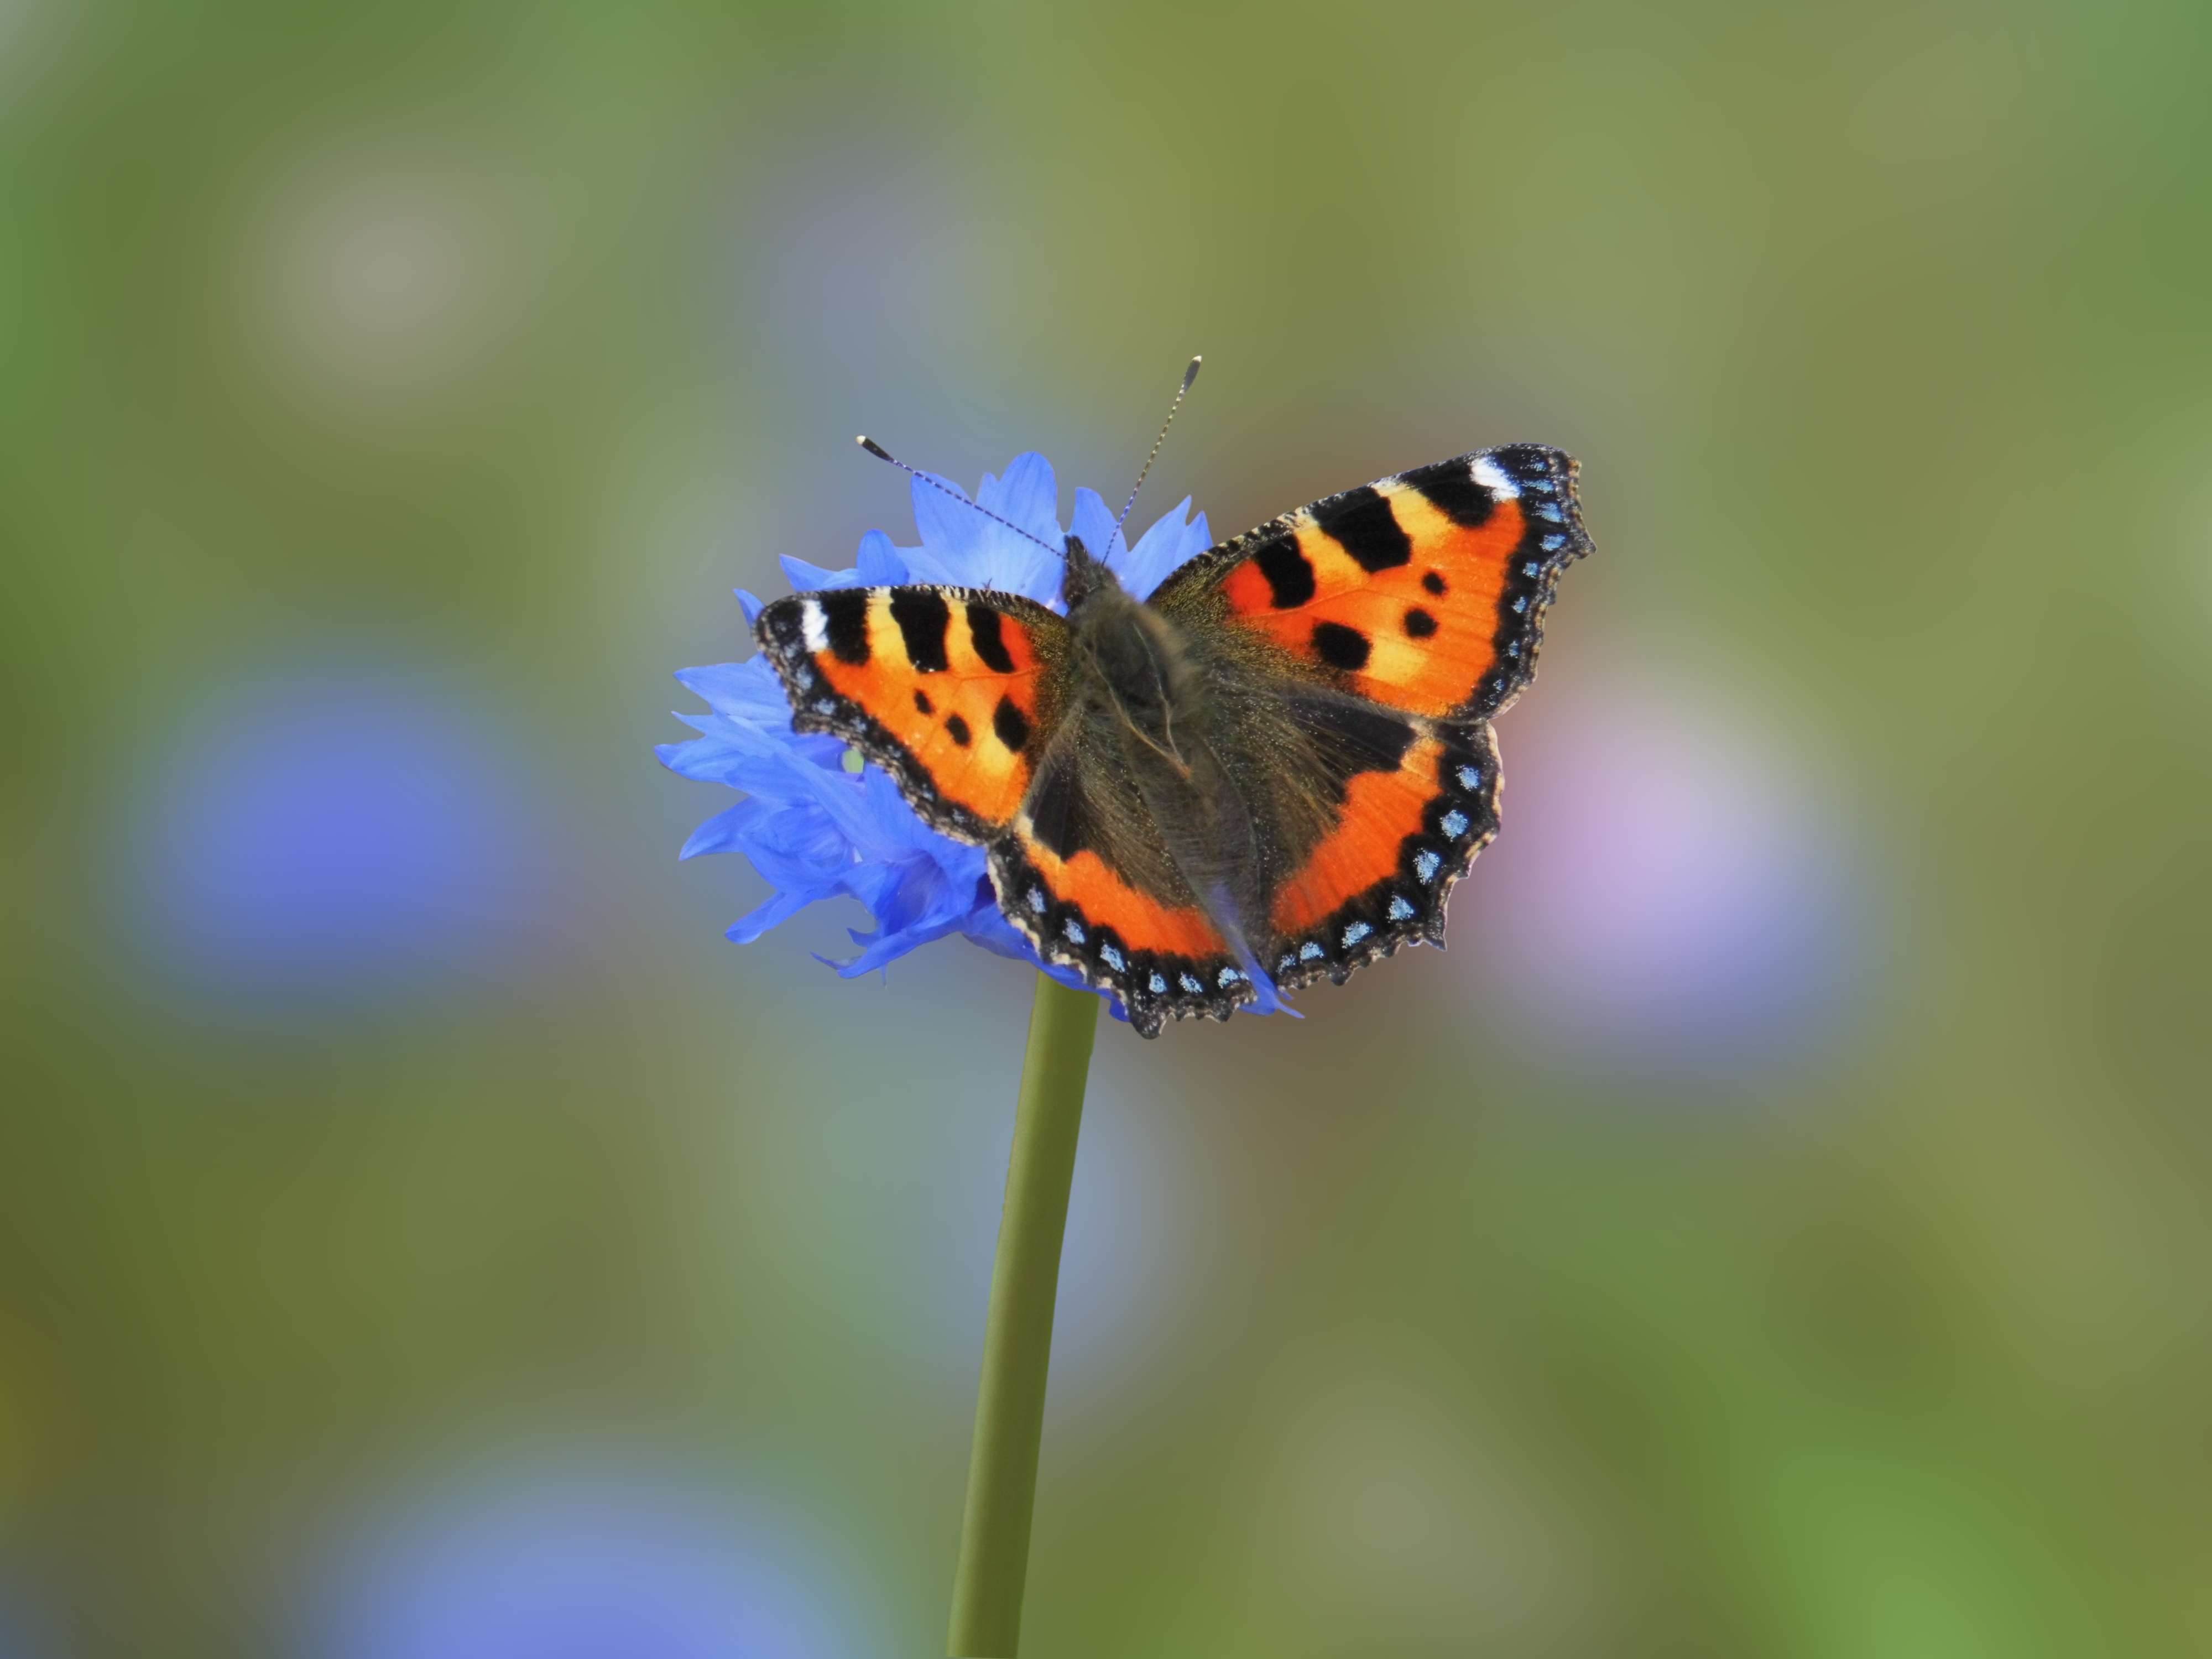
nature, photography, flower, petal, orange, insect, butterfly, flora, fauna, invertebrate, close up, monarch butterfly, nectar, alive, macro photography, arthropod, pollinator, aglais urticate, nature scene, plant stem, moths and butterflies, lycaenid, brush footed butterfly, colias